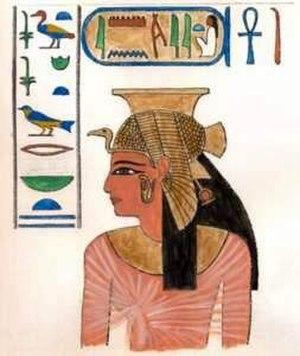
QV68 est la tombe de Mérytamon, la fille et la grande épouse royale de Ramsès II, dans la vallée des Reines en Égypte. Elle est mentionnée par Champollion et Lepsius, puis fouillée par Ernesto Schiaparelli.
Mérytamon est une reine d'Égypte de la XIXᵉ dynastie. Elle est la quatrième fille et l'épouse du pharaon Ramsès II, et la troisième fille de la reine Néfertari. Parce qu'elle occupa un rang privilégié dans l'imagerie officielle, elle naquit sûrement avant le couronnement de Ramsès II et fut probablement la plus vieille des filles de Néfertari qui lui ait survécu. Selon Christian Leblanc, pourtant rien n'autorise à voir en elle l'ainée de cette lignée maternelle, puisque sa position varie assez souvent dans les processions princières figurées dans le contexte des temples.